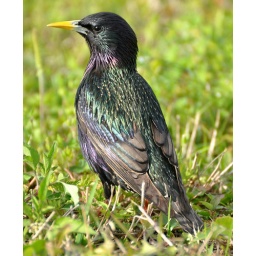
little black in the grass